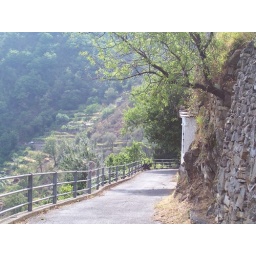
A small road forward mountains in Carpasio (IM), Italy